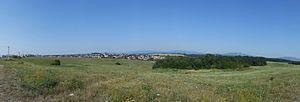
Košická Nová Ves est un quartier de la ville de Košice, en Slovaquie.